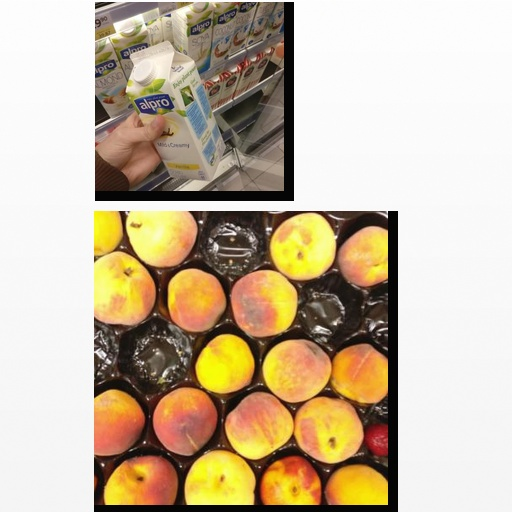
Food items: soyghurt, peach